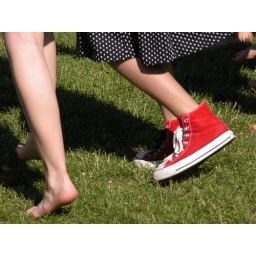
with so many people in running sneakers, sandals and bare feet, her bright red Chucks stood out.